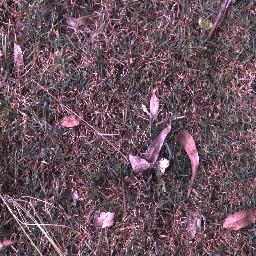
Label: negative